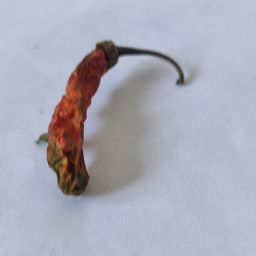
Crop: Chile Pepper
Quality: Dried